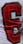
Number: 6